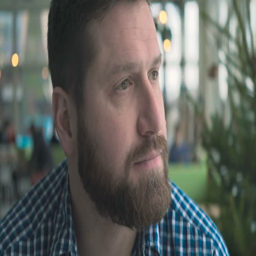
man has a headache , portrait , in cafe , very close steadicam shot